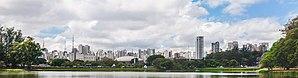
Le parc d'Ibirapuera est le deuxième plus grand parc de la ville de São Paulo, au Brésil.